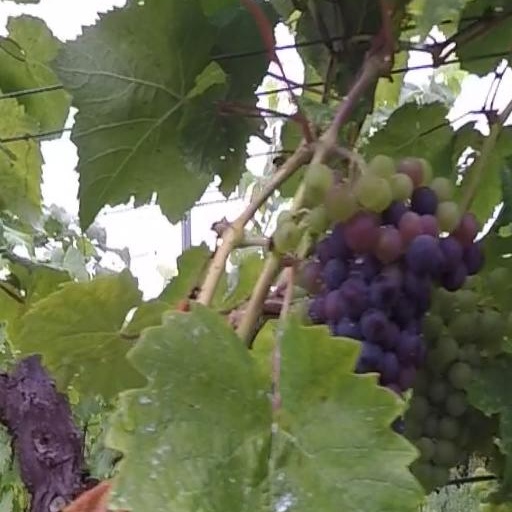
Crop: grape